Arylsulfatase

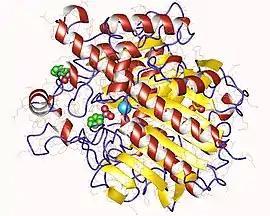
Arylsulfatase monomer, "Pseudomonas aeruginosa"

Arylsulfatase (EC 3.1.6.1, sulfatase, nitrocatechol sulfatase, phenolsulfatase, phenylsulfatase, "p"-nitrophenyl sulfatase, arylsulfohydrolase, 4-methylumbelliferyl sulfatase, estrogen sulfatase) is a type of sulfatase enzyme with systematic name "aryl-sulfate sulfohydrolase". This enzyme catalyses the following chemical reaction